Tatum Reed

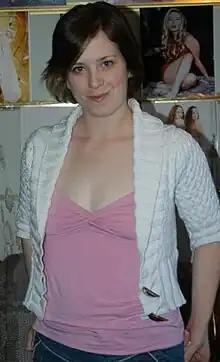
Reed in 2007

Tatum Reed is a former American pornographic film actress and producer. During her porn career, she created an Internet presence that featured her adult film career with blogging, fashion, and lifestyle reviews.